Marie Kundt

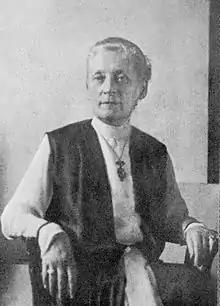
Marie Kundt

Marie Julia Berta Emma Kundt (4 February 1870 – 2 April 1932) was a German photographer and teacher. From 1913 to 1932, she was the director of the photography department of Lette-Verein, an educational establishment for young women, where she broke new ground in supporting the development of courses for women wishing to become medical assistants.